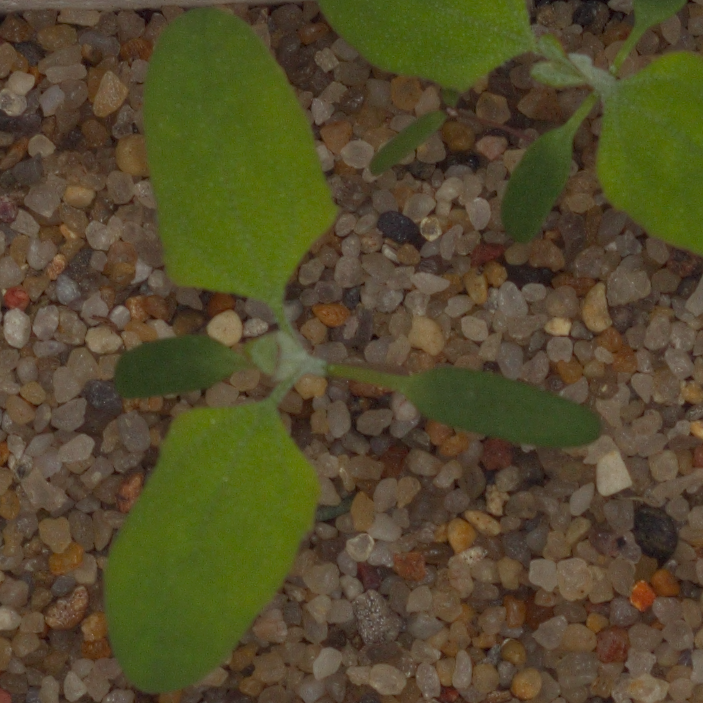
Label: fat_hen